Karl R. Free

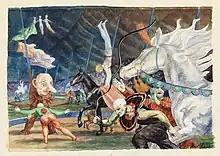
"Entry of the White Horse" (1928), watercolor

In spring 1938 Free was one of three jurors for the American Institute of Graphic Arts "Fifty American Prints" show, held at the gallery of the Architectural League on E. 40th Street.